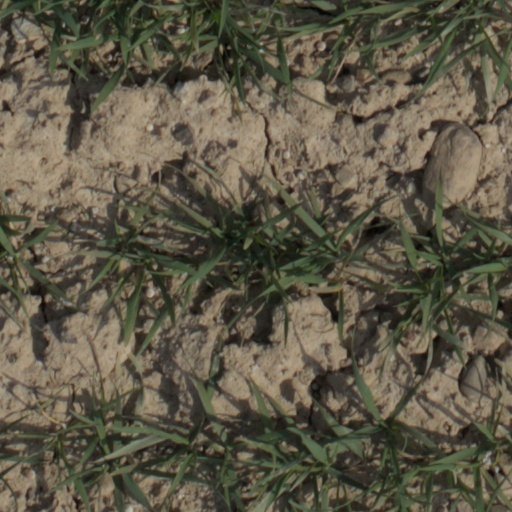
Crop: wheat